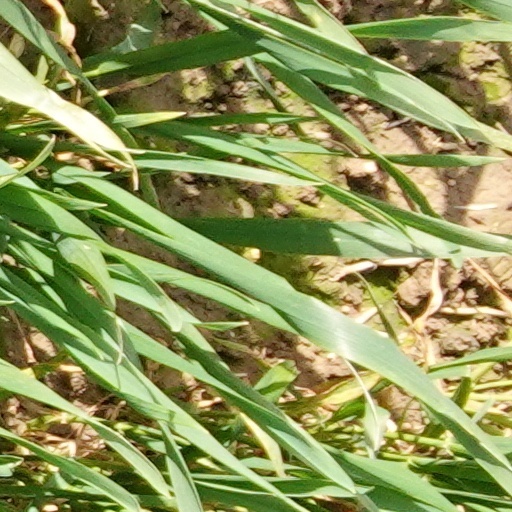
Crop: wheat